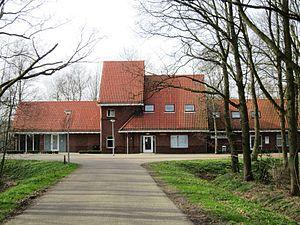
La Collection internationale des chapeaux de police est une exposition permanente d'une collection internationale de chapeaux de la police créée en 1993, située dans la commune néerlandaise de Midden-Groningue en province de Groningue, dans l'ancienne gare de Slochteren. La collection est détenue par le département de l'International Police Association de Groningue.